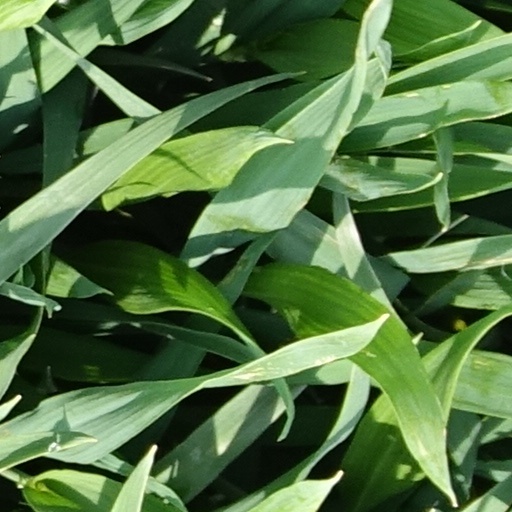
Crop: wheat